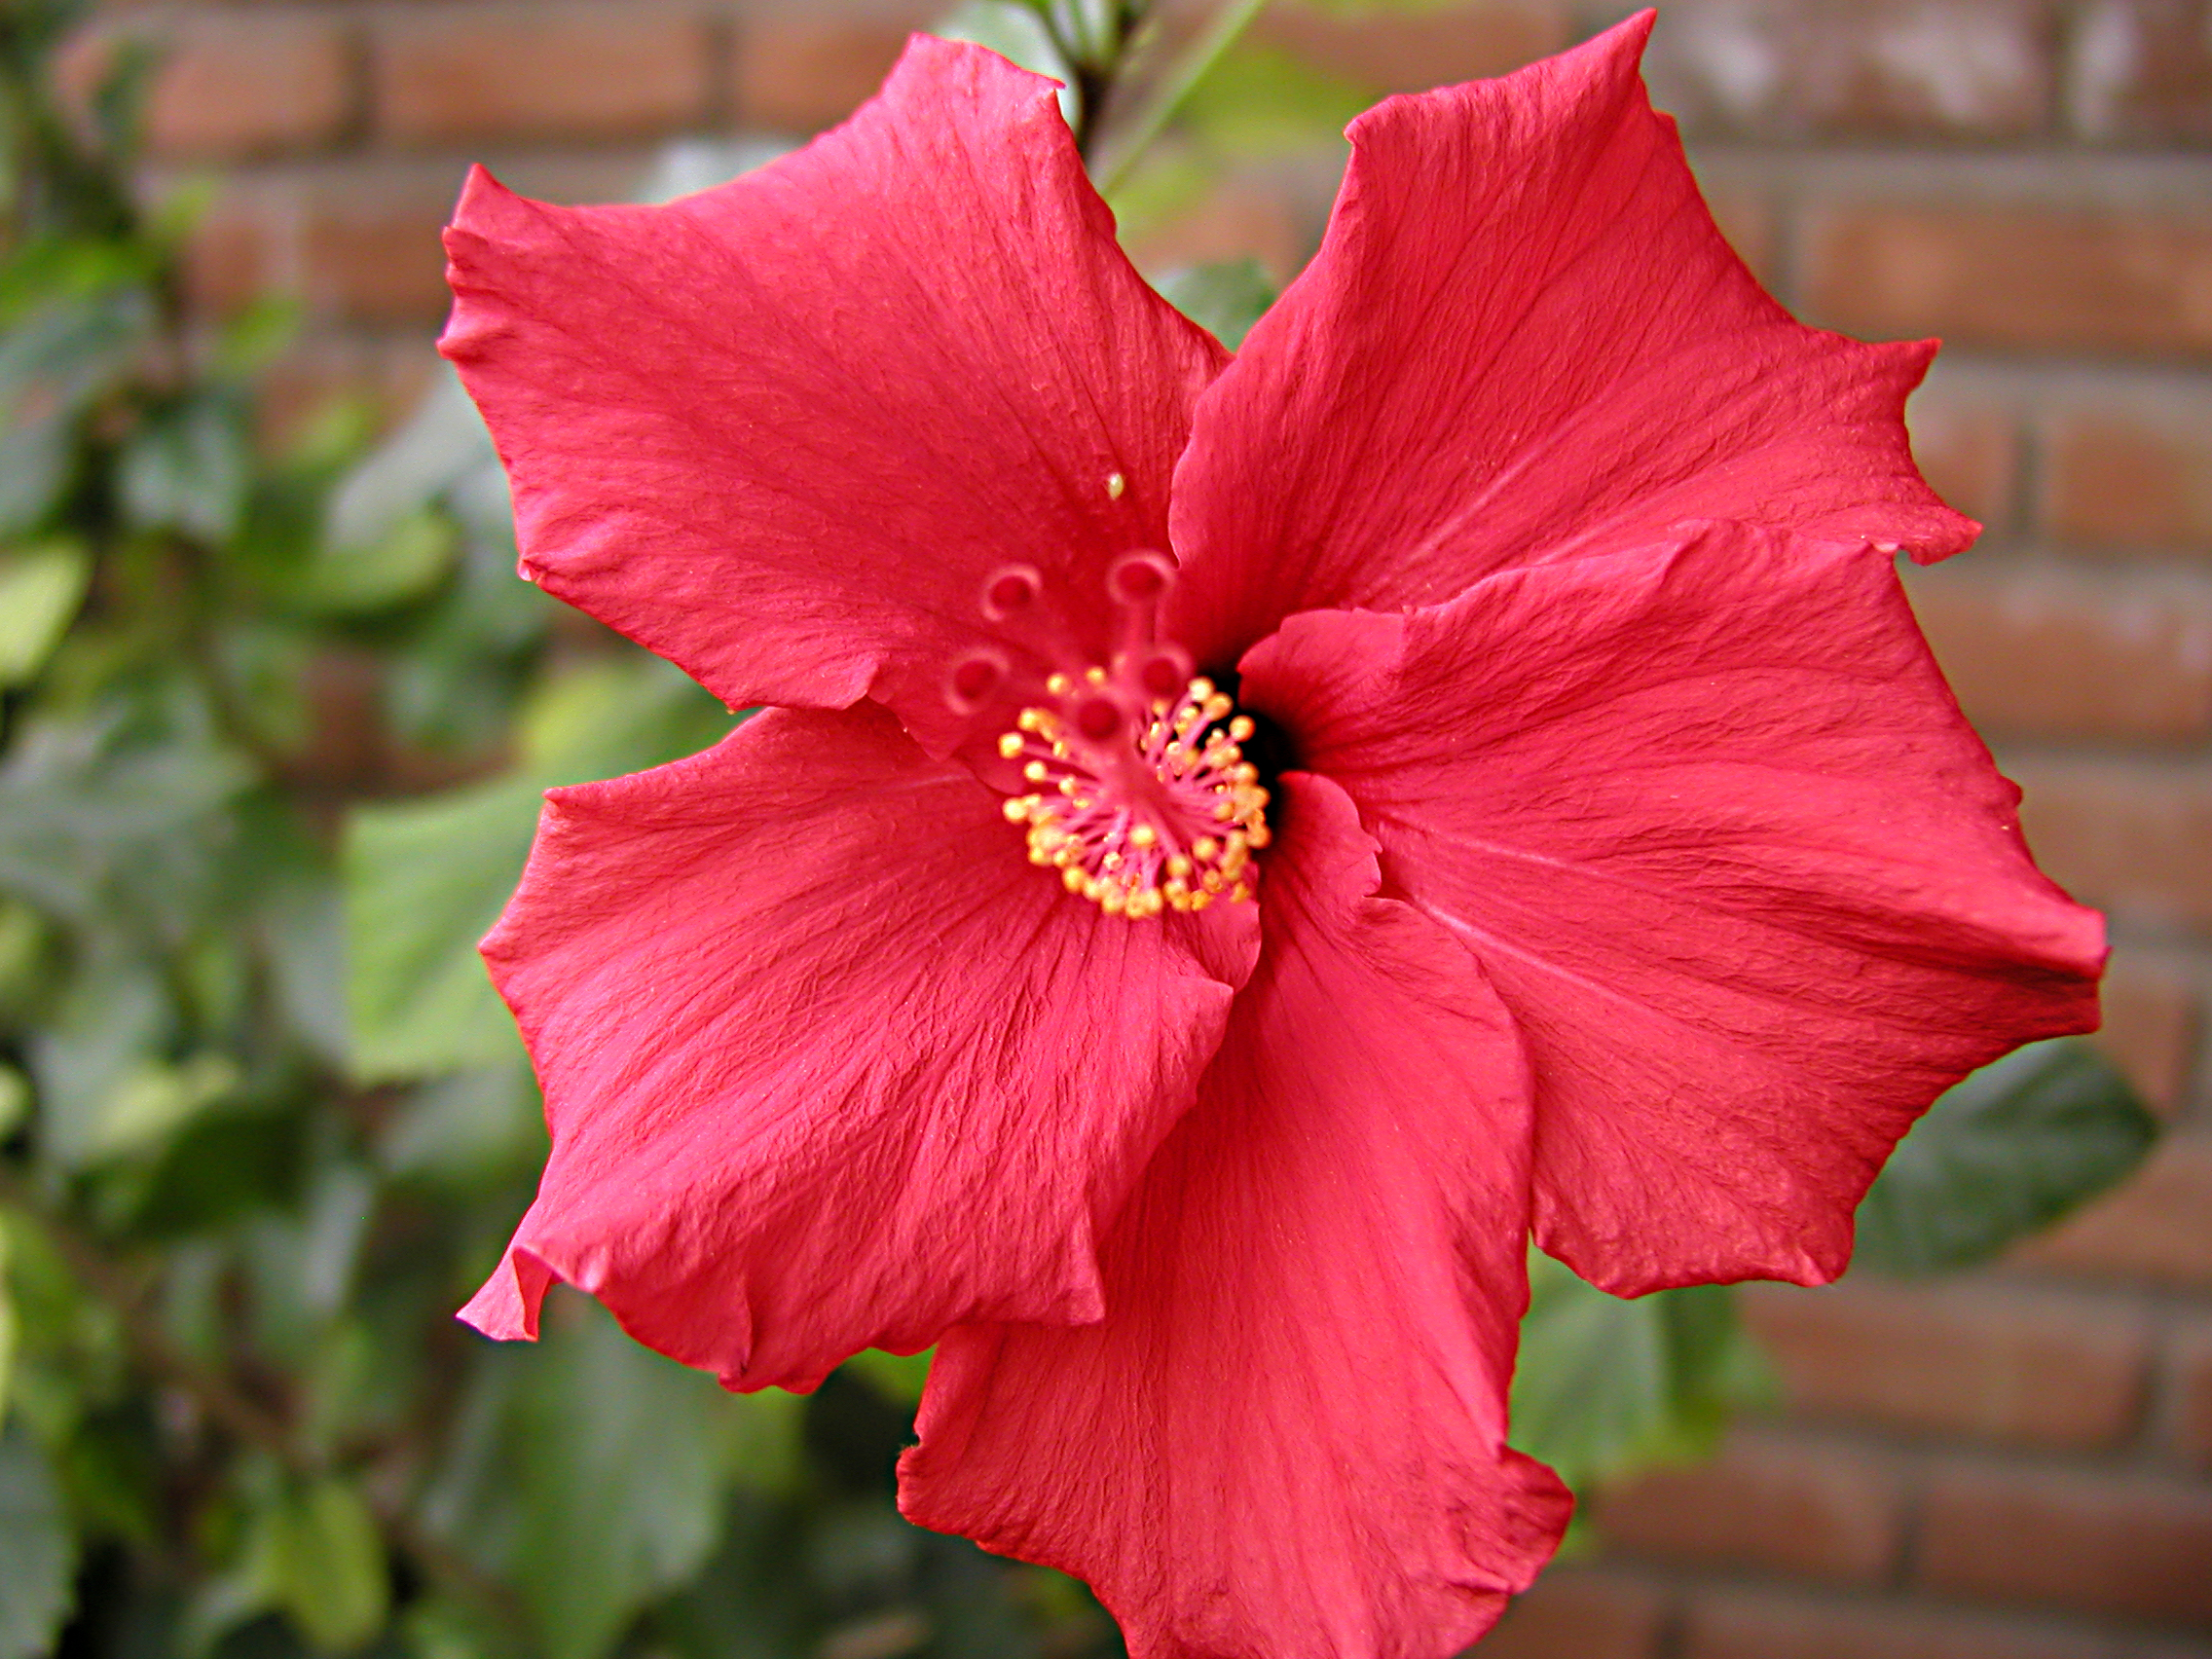
plant, leaf, flower, petal, red, flora, hibiscus, malvales, macro photography, flowering plant, chinese hibiscus, annual plant, land plant, mallow family